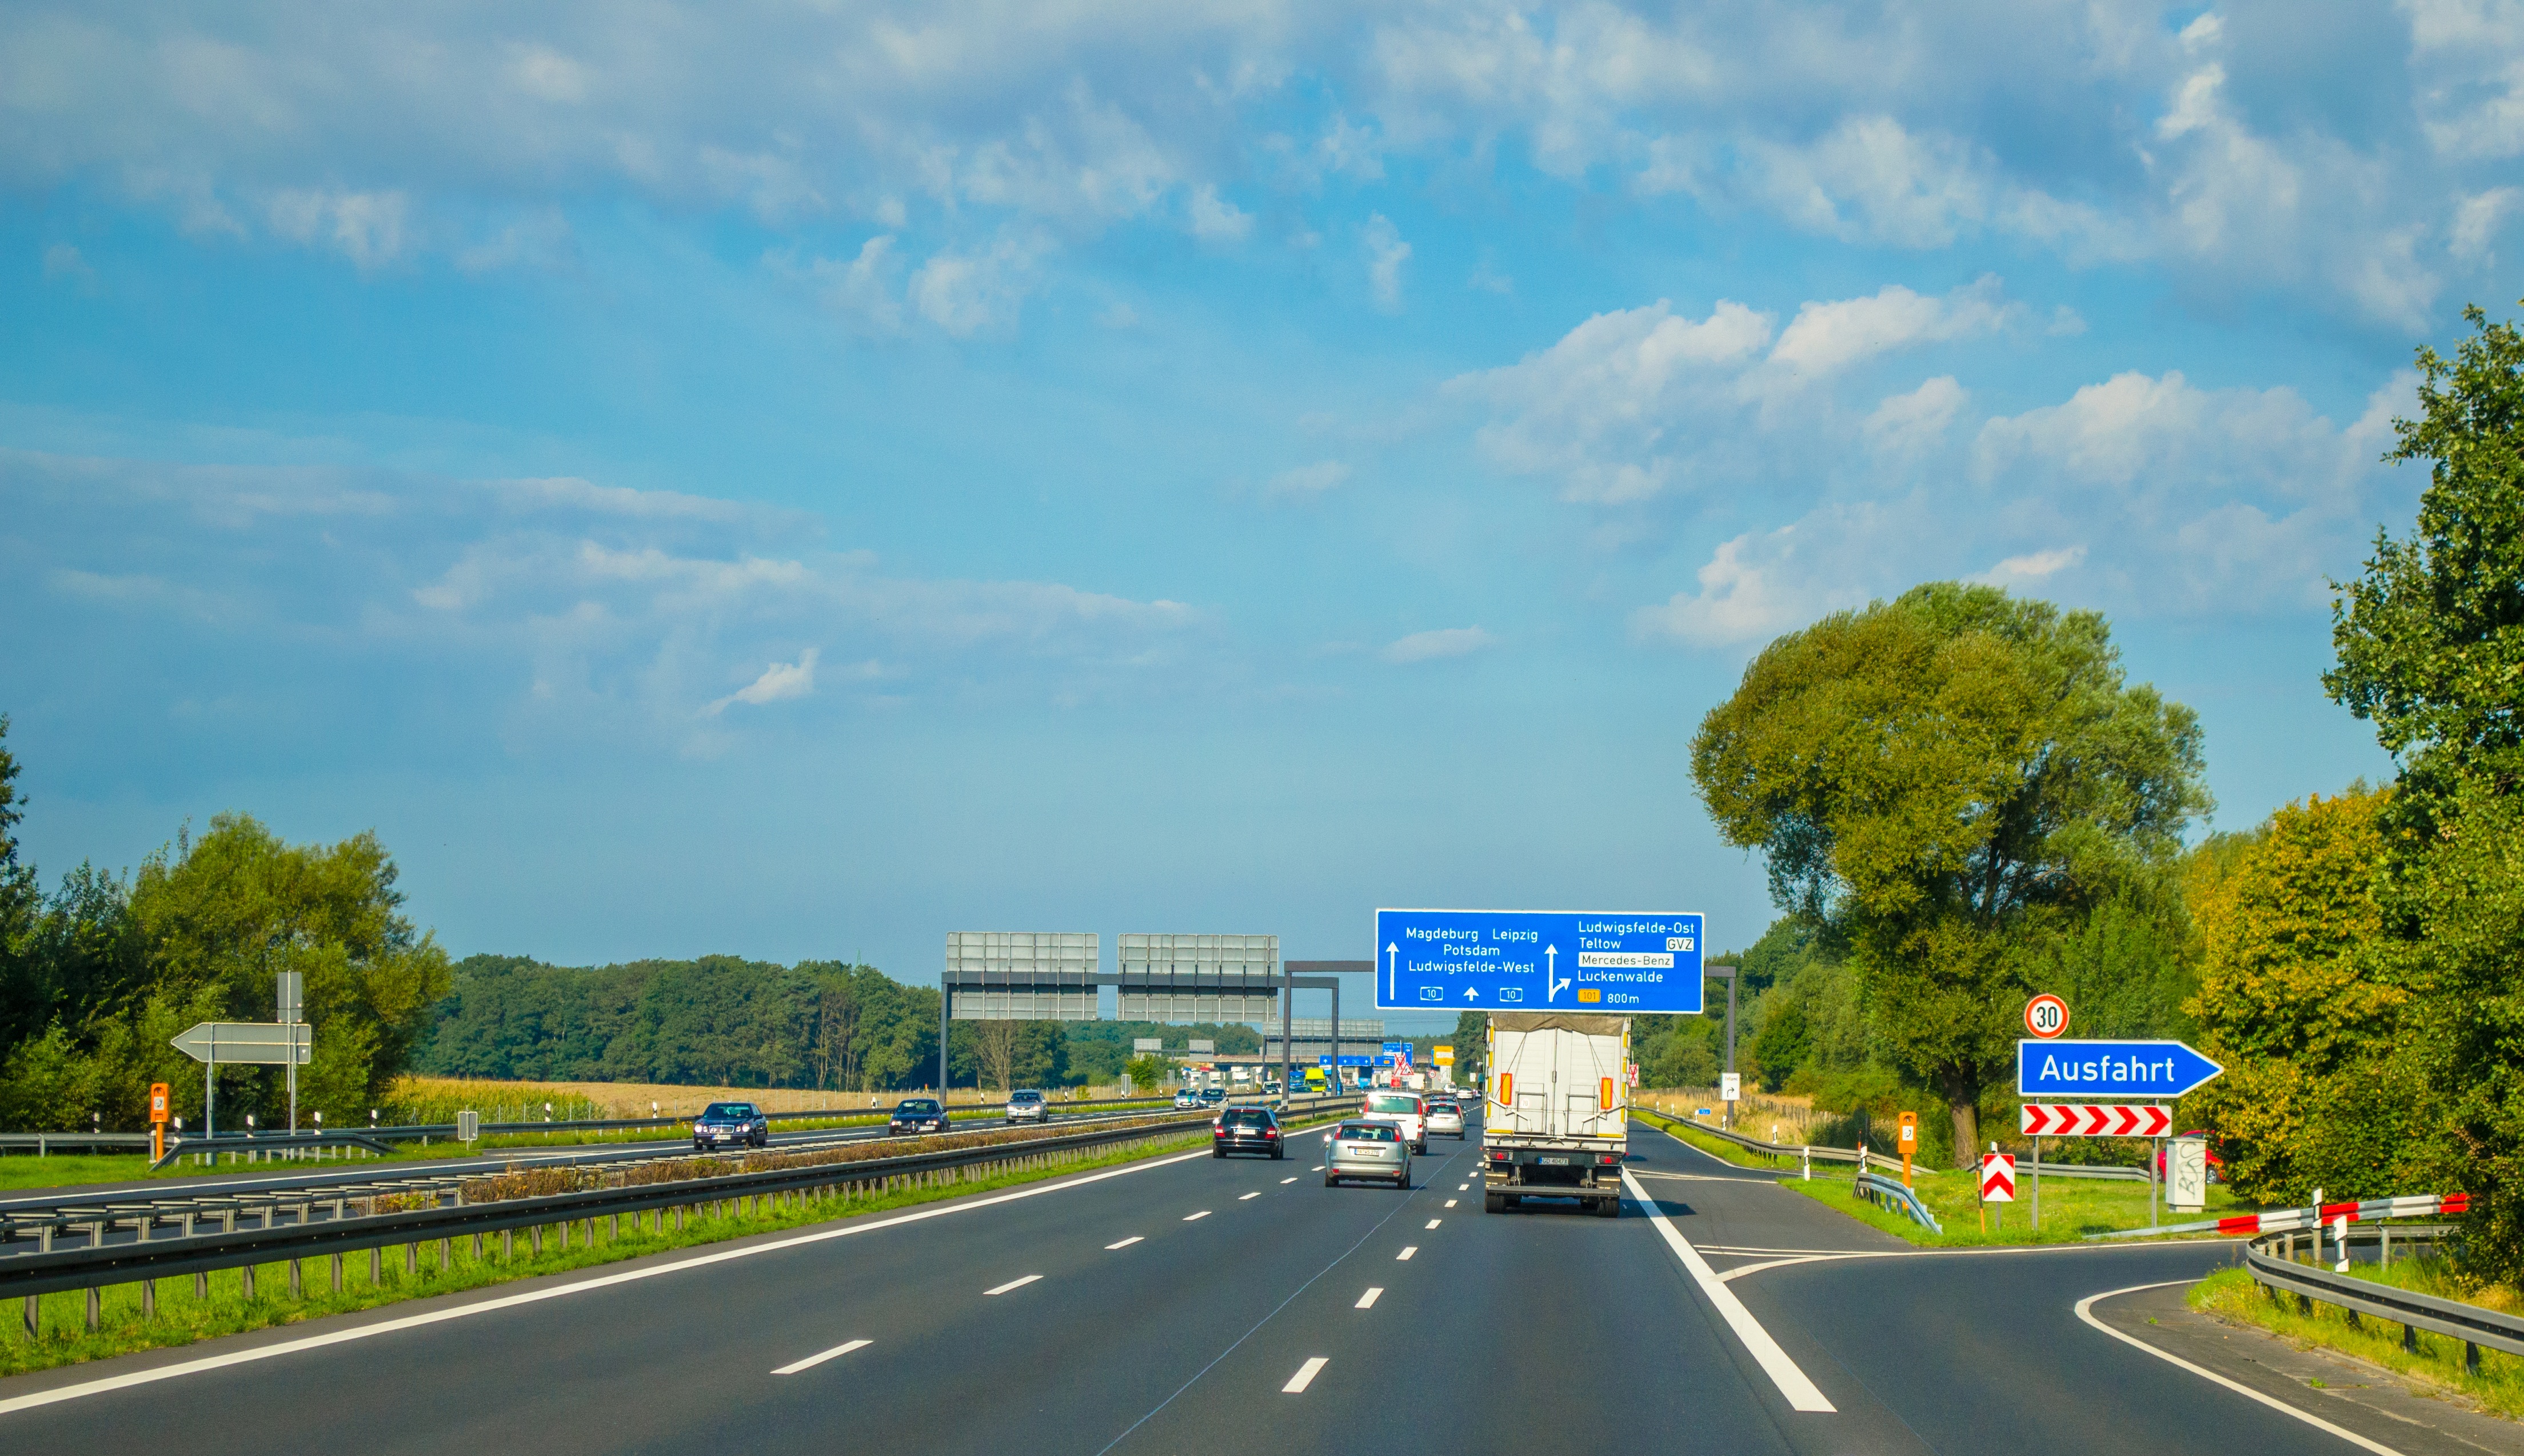
track, road, traffic, highway, driving, motion, europe, journey, speed, lane, road trip, infrastructure, poland, motorway, the way, road signs, an empty, ruh, two way traffic, residential area, nonbuilding structure, controlled access highway